People's Defense Units

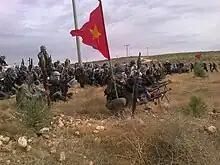
YPG fighters in 2013

In October 2013, YPG fighters took control of al-Yaarubiyah (Til Koçer) following intense clashes with IS. The clashes lasted about three days, with the Til Koçer border gate to Iraq being taken in a major offensive launched on the night of 24 October. PYD leader Salih Muslim told Stêrk TV that this success created an alternative against efforts to hold the territory under embargo, referring to the fact that the other border crossings with Iraq led to areas controlled by the Kurdistan Regional Government, while al-Yaarubiyah led to areas controlled by the Iraqi central government.